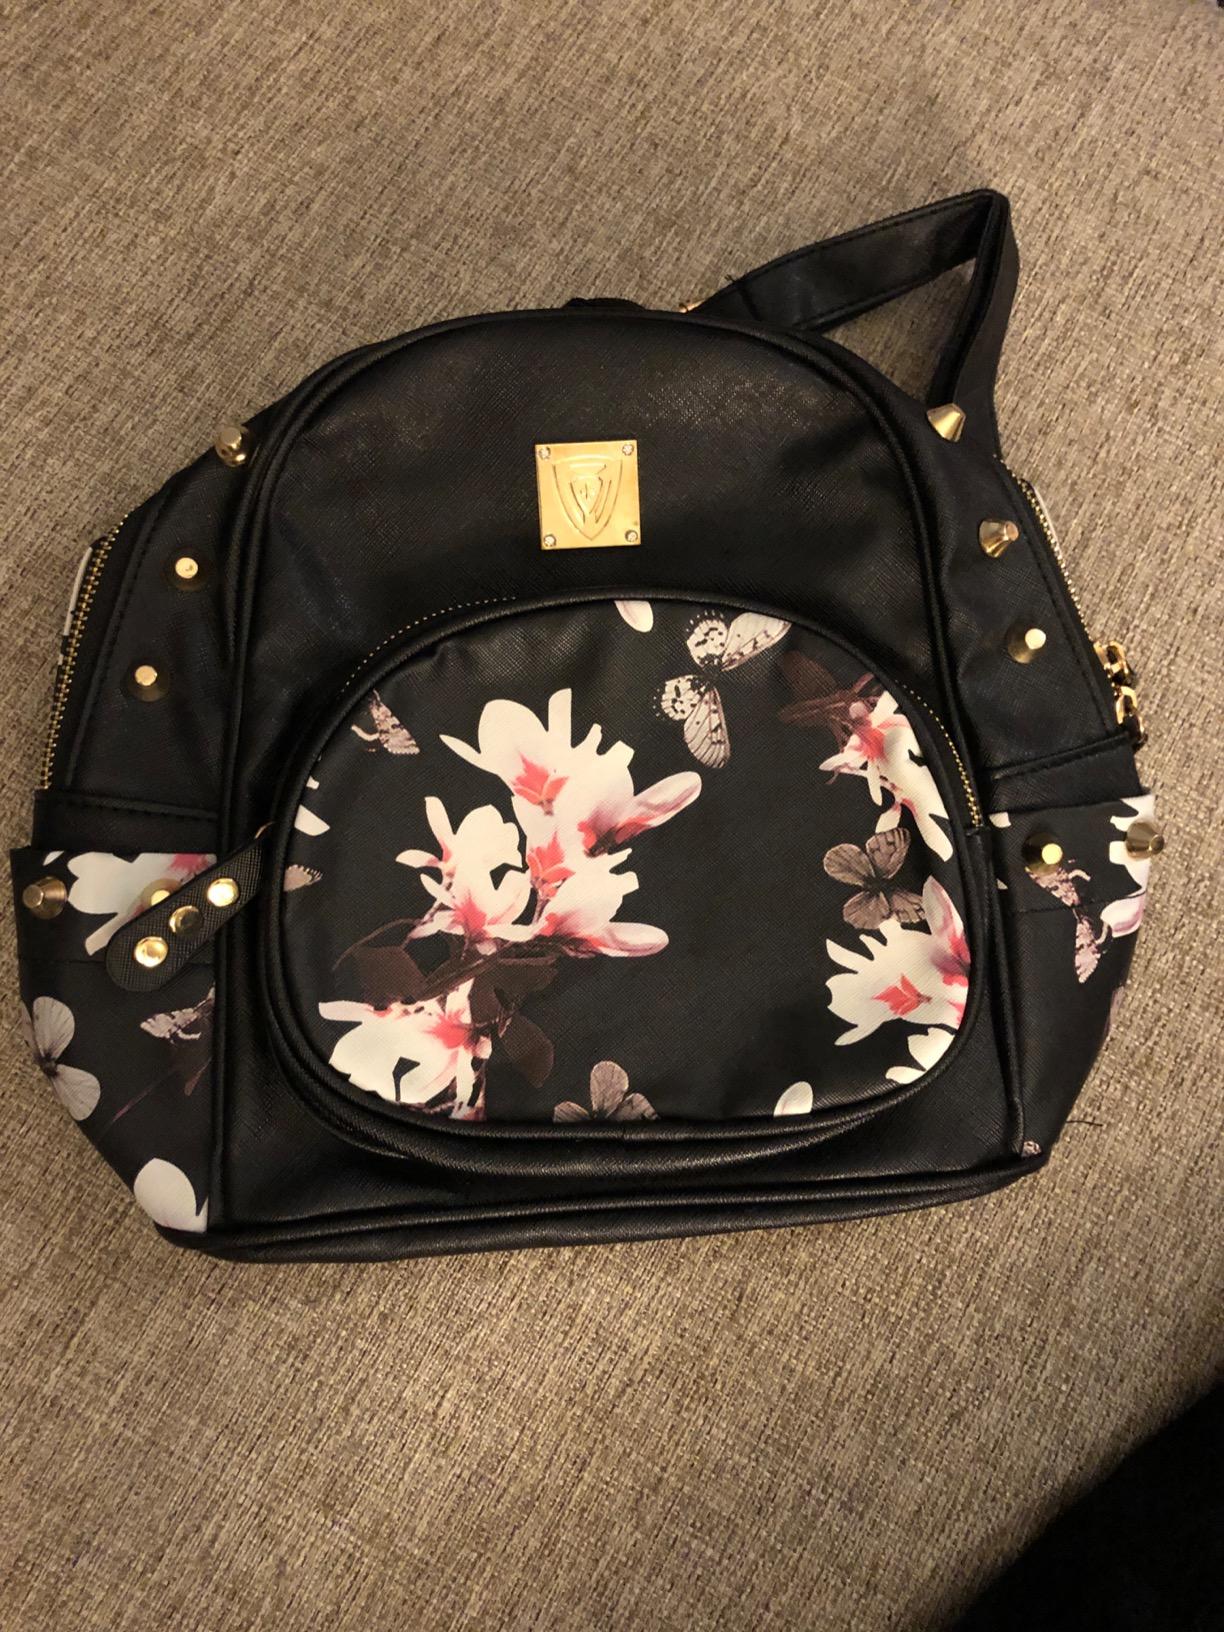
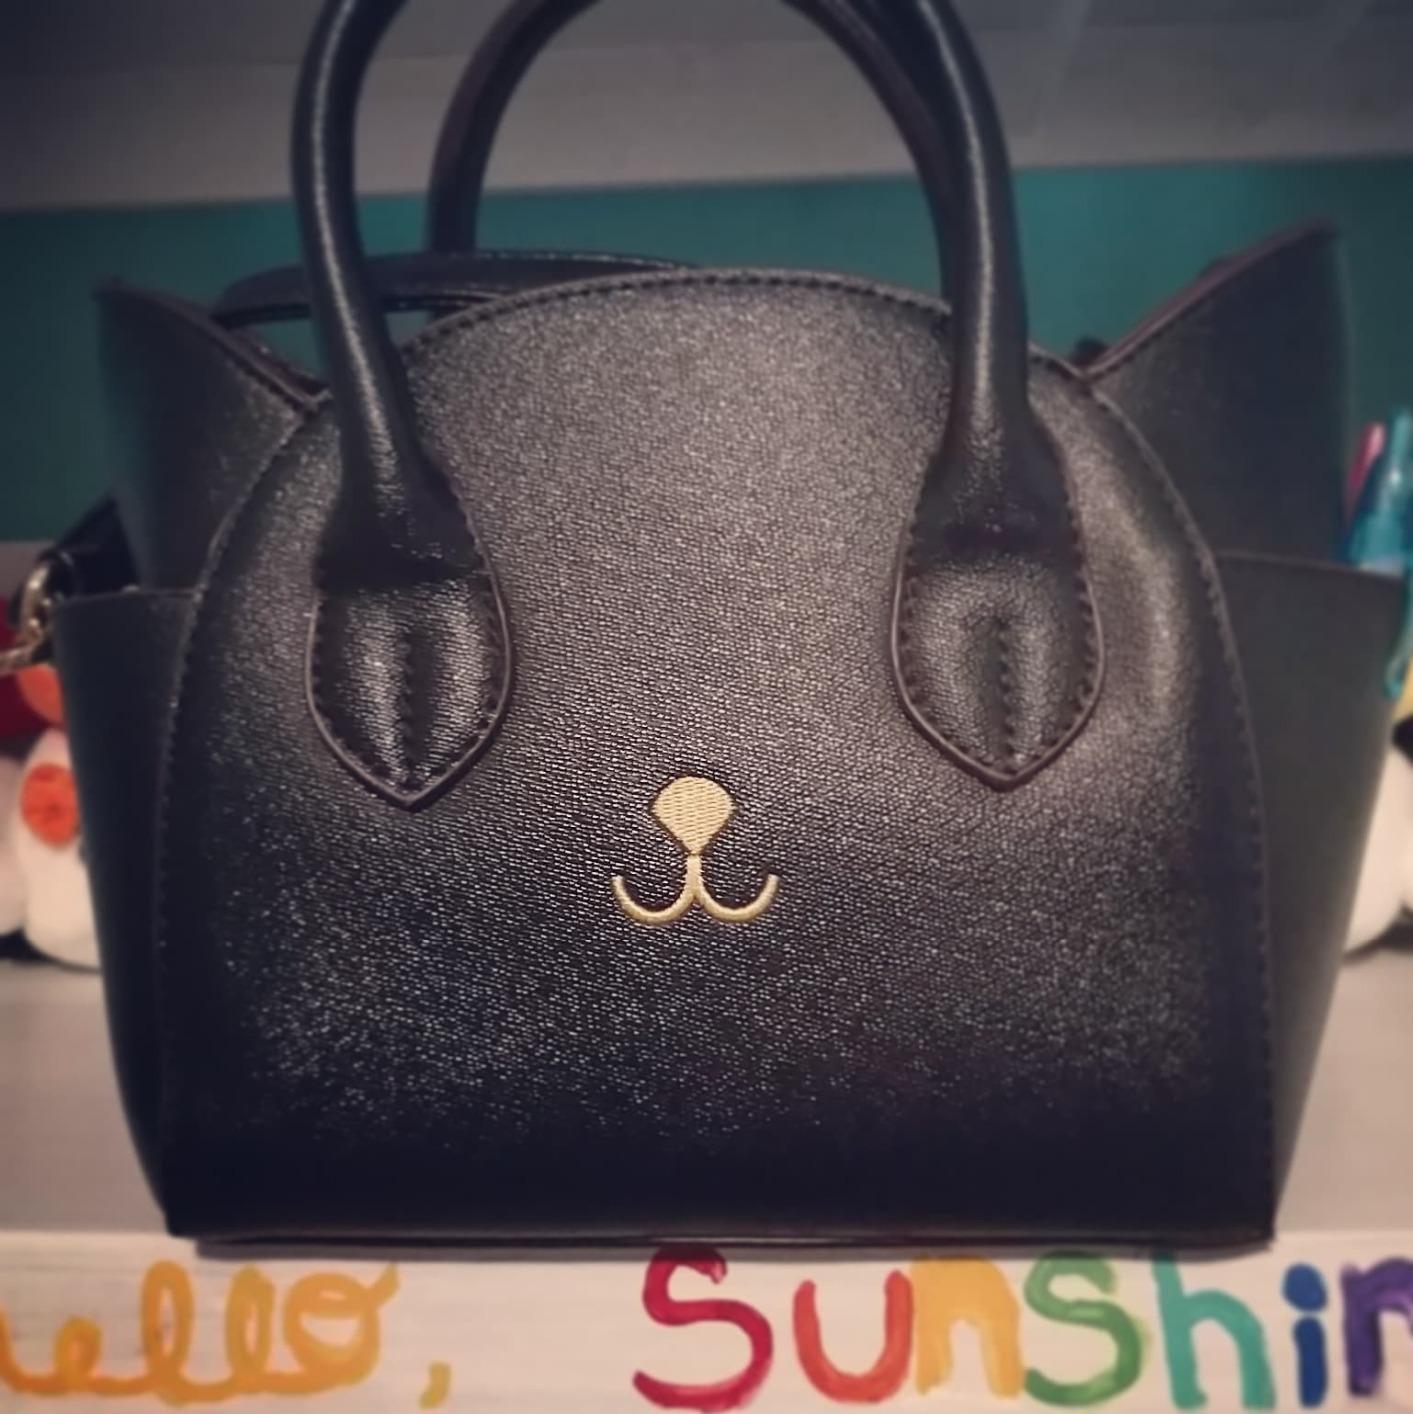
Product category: accessories_handbag
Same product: no